Thiruvananthapuram district

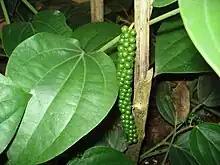
A pepper plant. Aromatic plants and spices are cultivated on a large scale on the hilly tracts.

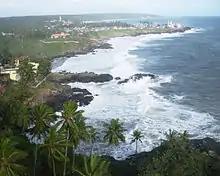
Kovalam

The district has a rich diversity of plants, ranging from rare orchids, medicinal plants, and spices to hedge plants, tuber crops, and plants yielding edible fruits and fibre. Aromatic plants and spices, such as pepper and ginger, are cultivated on a large scale on the hilly tracts. Nedumangad taluk is one of the biggest centres for the cultivation and trade of pepper and other hill produce. A major portion of the district lies on the middle plain, where coconut, rice, tapioca, tuber crops, plantains, and vegetables are cultivated.